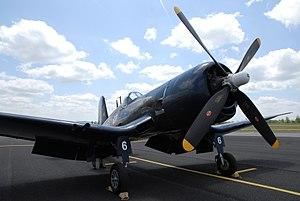
Le Chance Vought F4U Corsair est un avion militaire américain, utilisé lors de la Seconde Guerre mondiale et jusqu'en 1968.